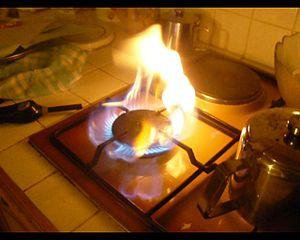
Combustion explosive du butane